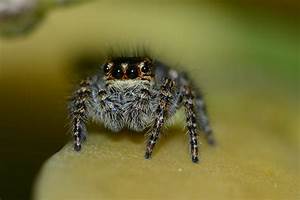
Label: ragno